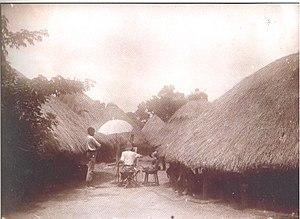
L'Institut Frobenius est le plus ancien institut de recherche en anthropologie d'Allemagne. Il est nommé d'après Leo Frobenius. Il se situe à Francfort, Gruneburgplatz 1.